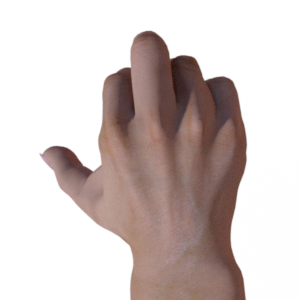
Label: rock